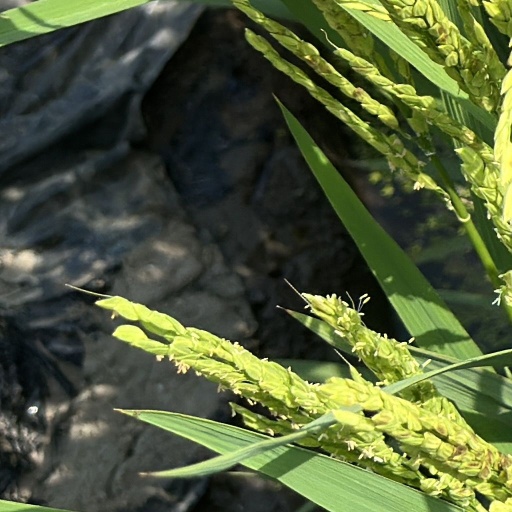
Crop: rice